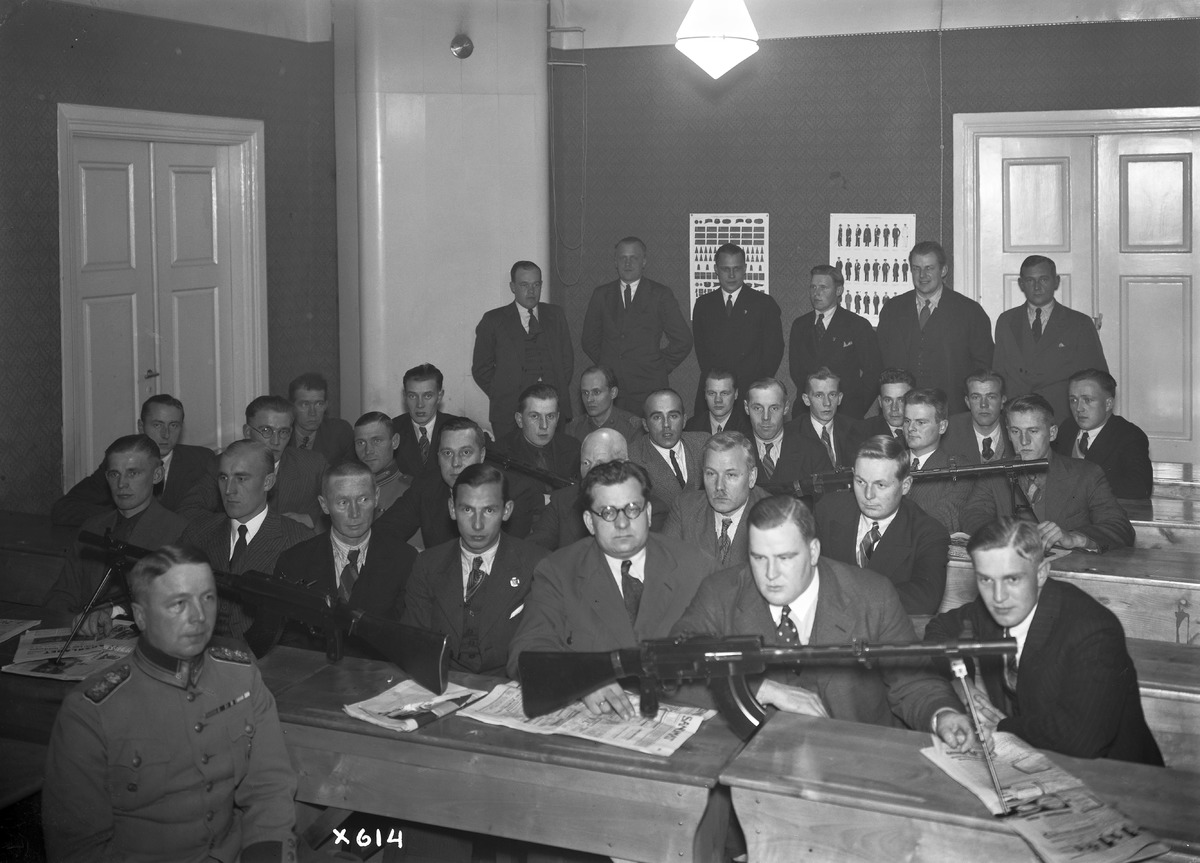
Oulun reservialiupseerikerhon luentotilaisuus
A lecture event of Oulu's Reserve Non-commisioned Officers' Club
sisällön kuvaus: Oulun reservialiupseerikerhon luentotilaisuus 10.10.1935. content description: A lecture event of Oulu's Reserve Non-commisioned Officers' Club on October 10, 1935.
Vuosi: 1935
Paikka: Suomi, Oulu, Suomi, Pohjois-Pohjanmaa, Oulu
Aiheet: Oulun reservialiupseerikerho; reservialiupseerit; reserviläiset; luennot; ryhmäkuva; upseerit; aliupseerit; non-commisioned officers; lectures; reservists; officers